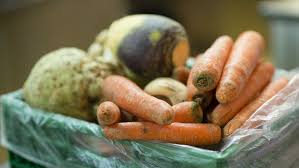
Waste category: biological